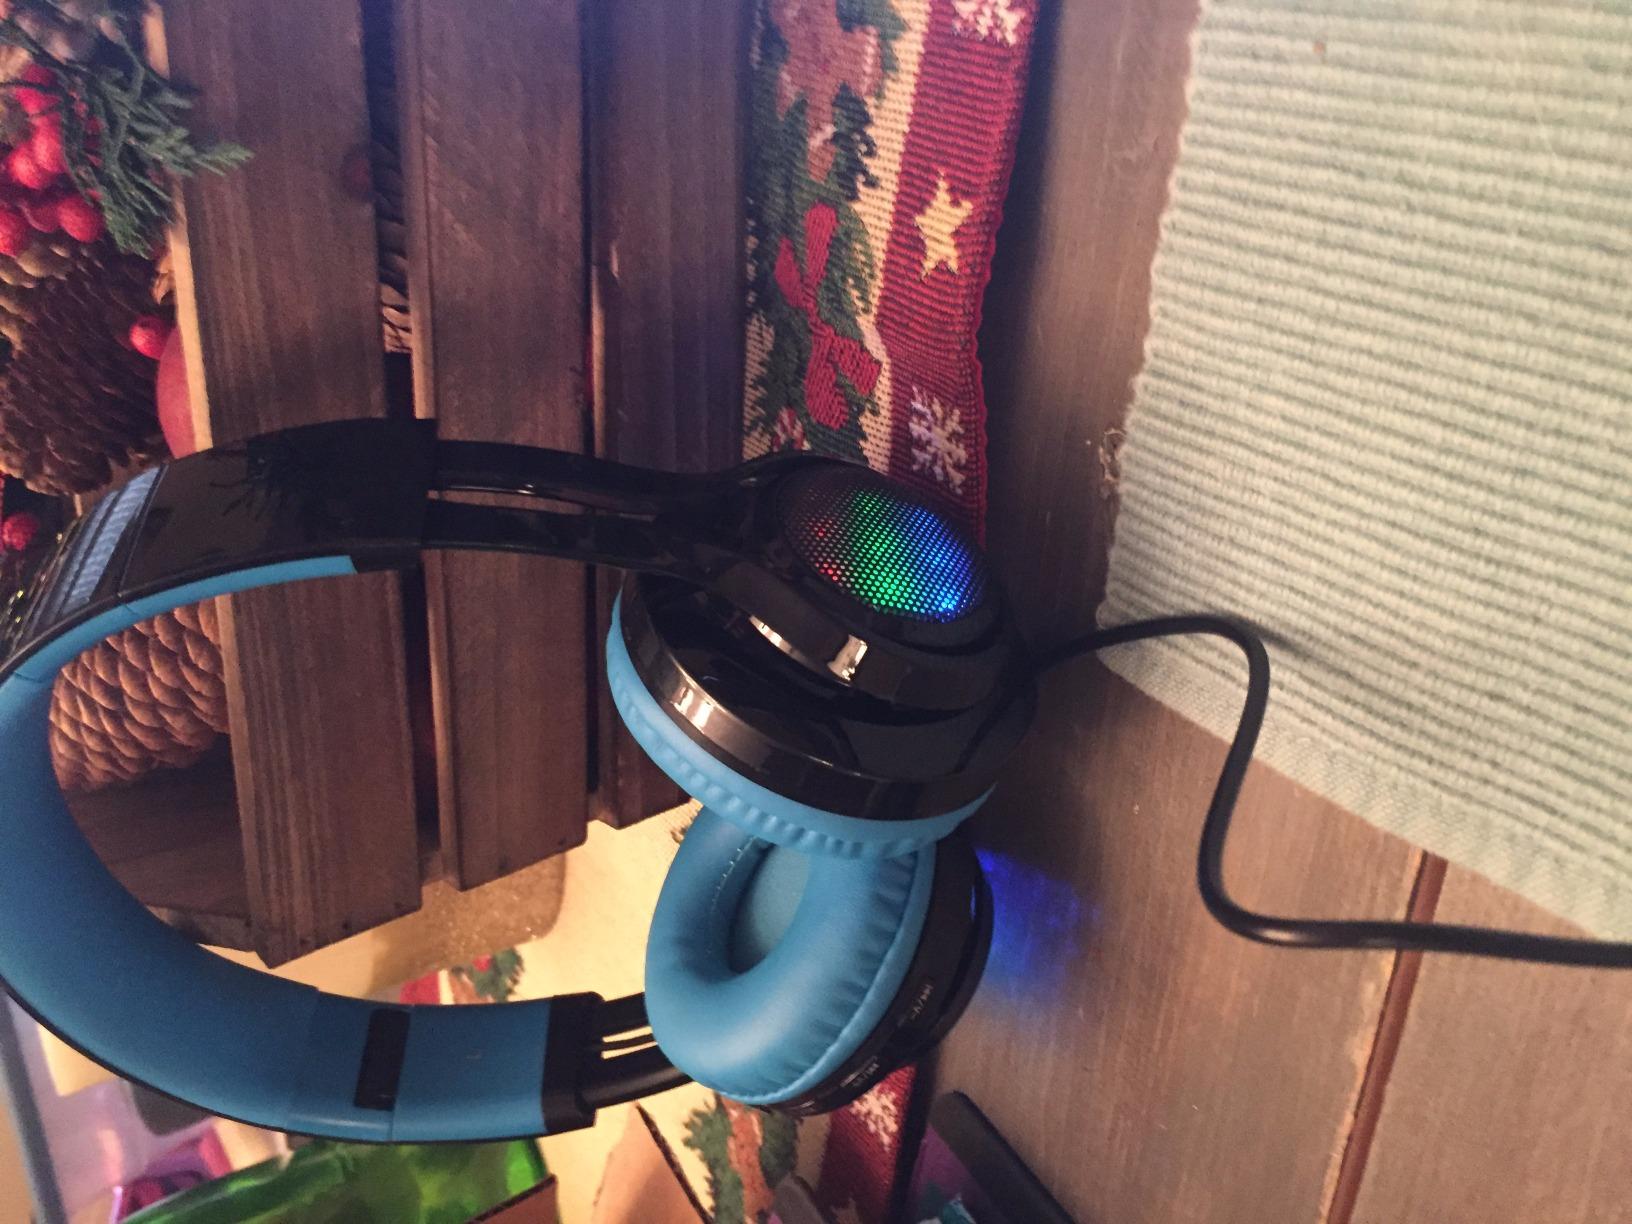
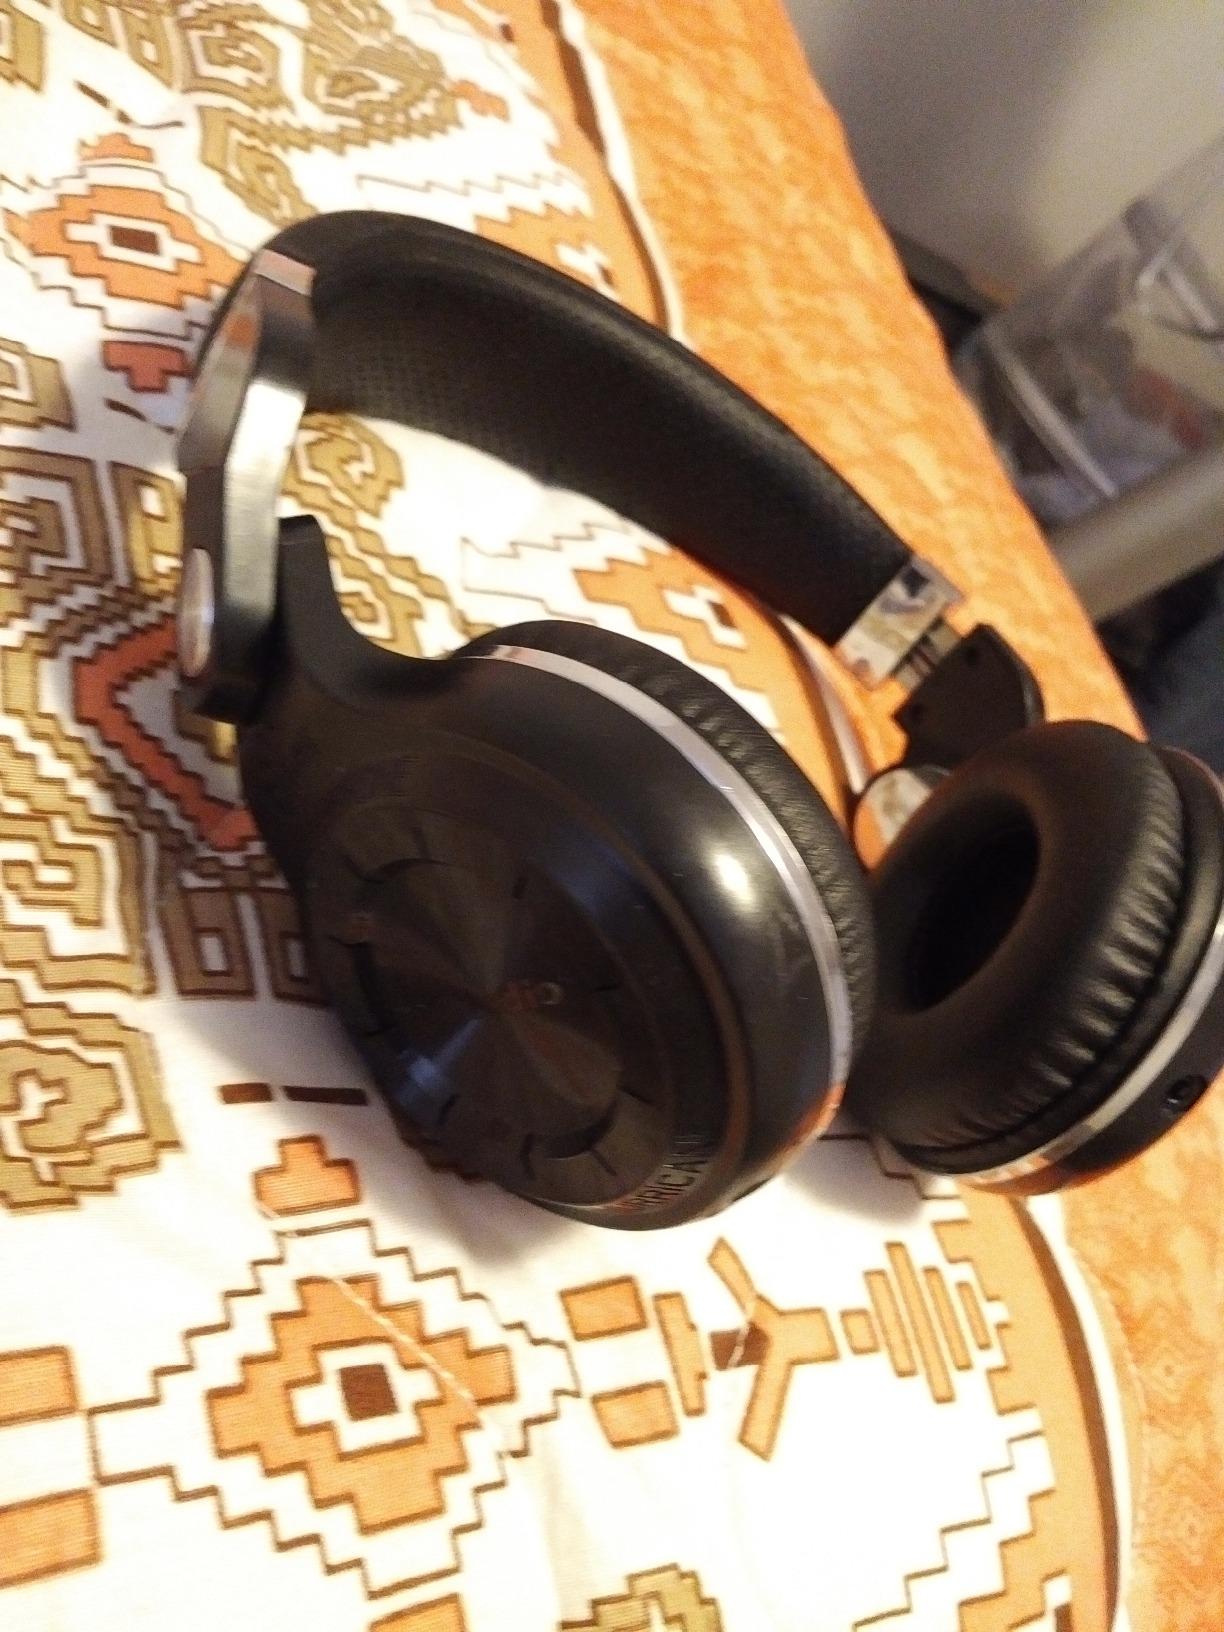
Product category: headphones
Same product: no